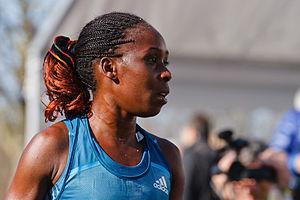
Sarah Chepchirchir, 3e du semi-marathon de Paris 2014, dans la zone d'arrivée peu après sa course..
Sarah Chepchirchir est une athlète kényane, spécialiste des courses de fond.